Piano Sonata No. 32 (Beethoven)

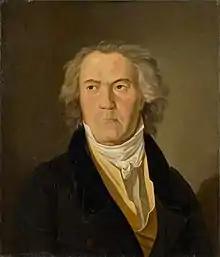
Beethoven's portrait by F. G. Waldmüller, 1823, year of publication of the Piano Sonata No. 32

Beethoven conceived of the plan for his final three piano sonatas (Op. 109, 110 and 111) during the summer of 1820, while he worked on his Missa solemnis. Although the work was only seriously outlined by 1819, the famous first theme of the "allegro ed appassionato" was found in a draft book dating from 1801 to 1802, contemporary to his Second Symphony. Moreover, the study of these draft books implies that Beethoven initially had plans for a sonata in three movements, quite different from that which we know: it is only thereafter that the initial theme of the first movement became that of the String Quartet No. 13, and that what should have been used as the theme with the adagio—a slow melody in A—was abandoned. Only the motif planned for the third movement, the famous theme mentioned above, was preserved to become that of the first movement. The "Arietta", too, offers a considerable amount of research on its themes; the drafts found for this movement seem to indicate that as the second movement took form, Beethoven gave up the idea of a third movement, the sonata finally appearing to him as ideal.